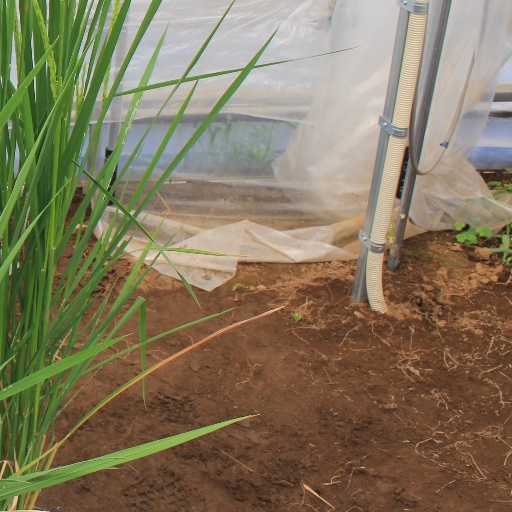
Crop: rice